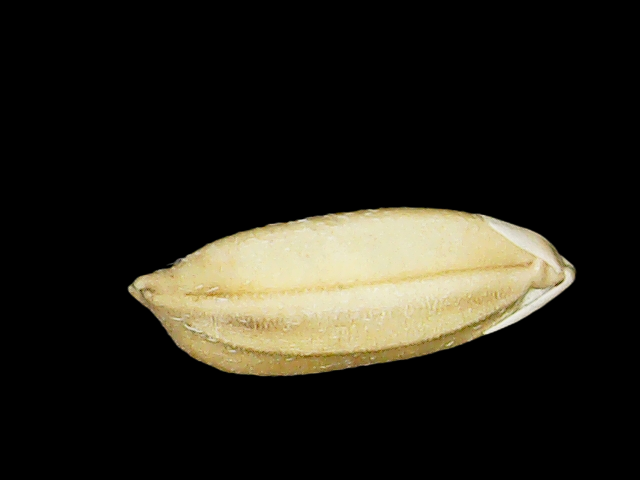
Rice variety: Binadhan08